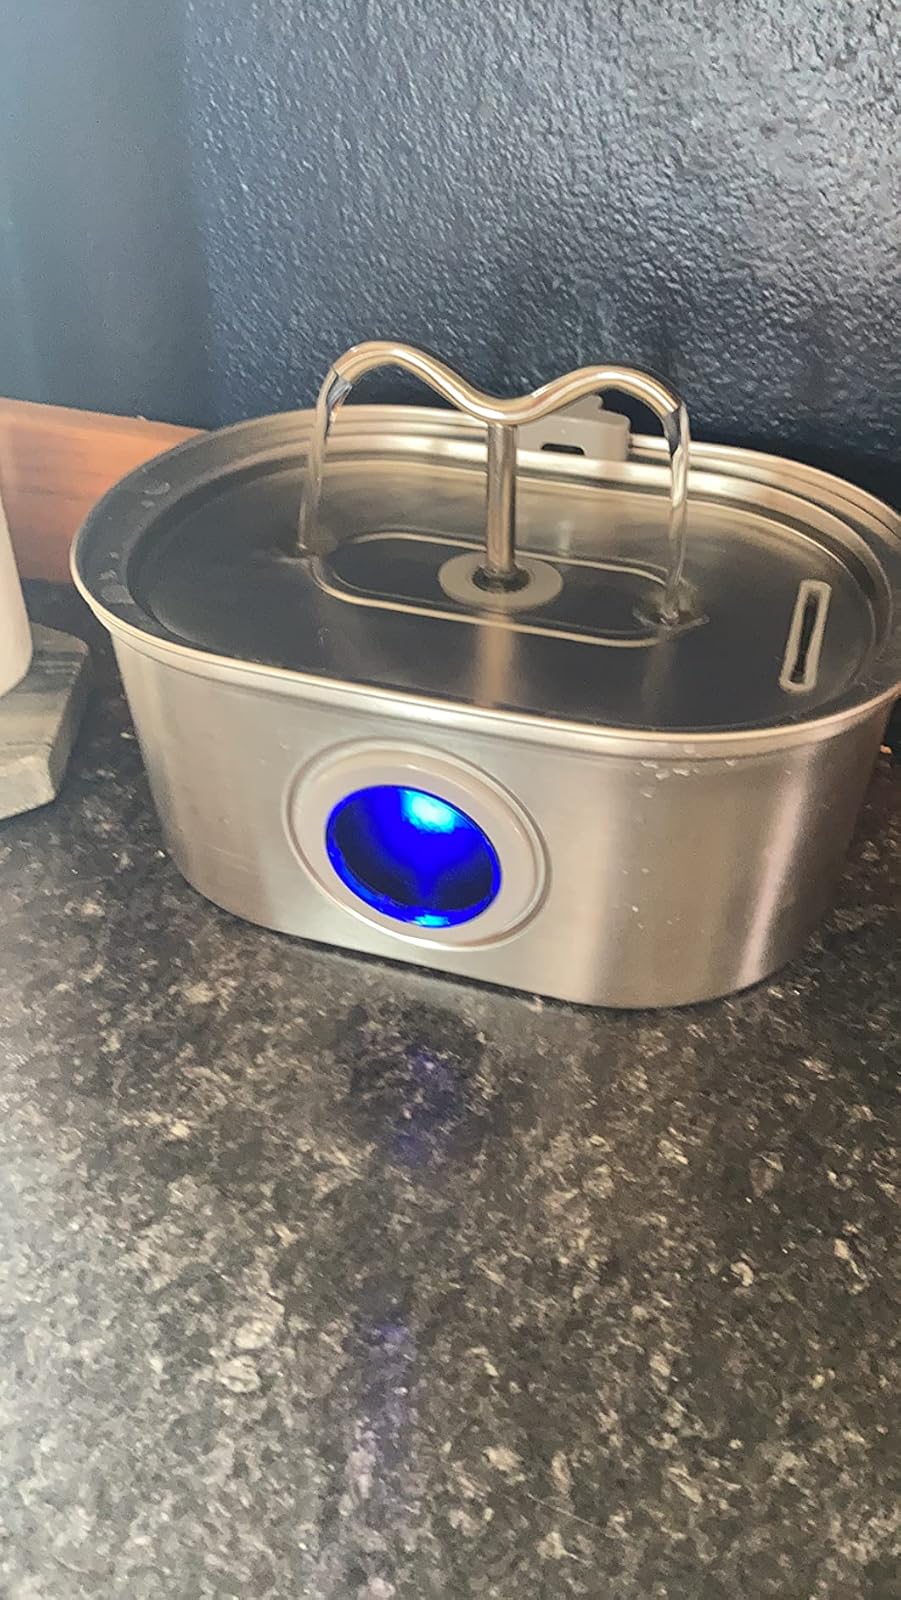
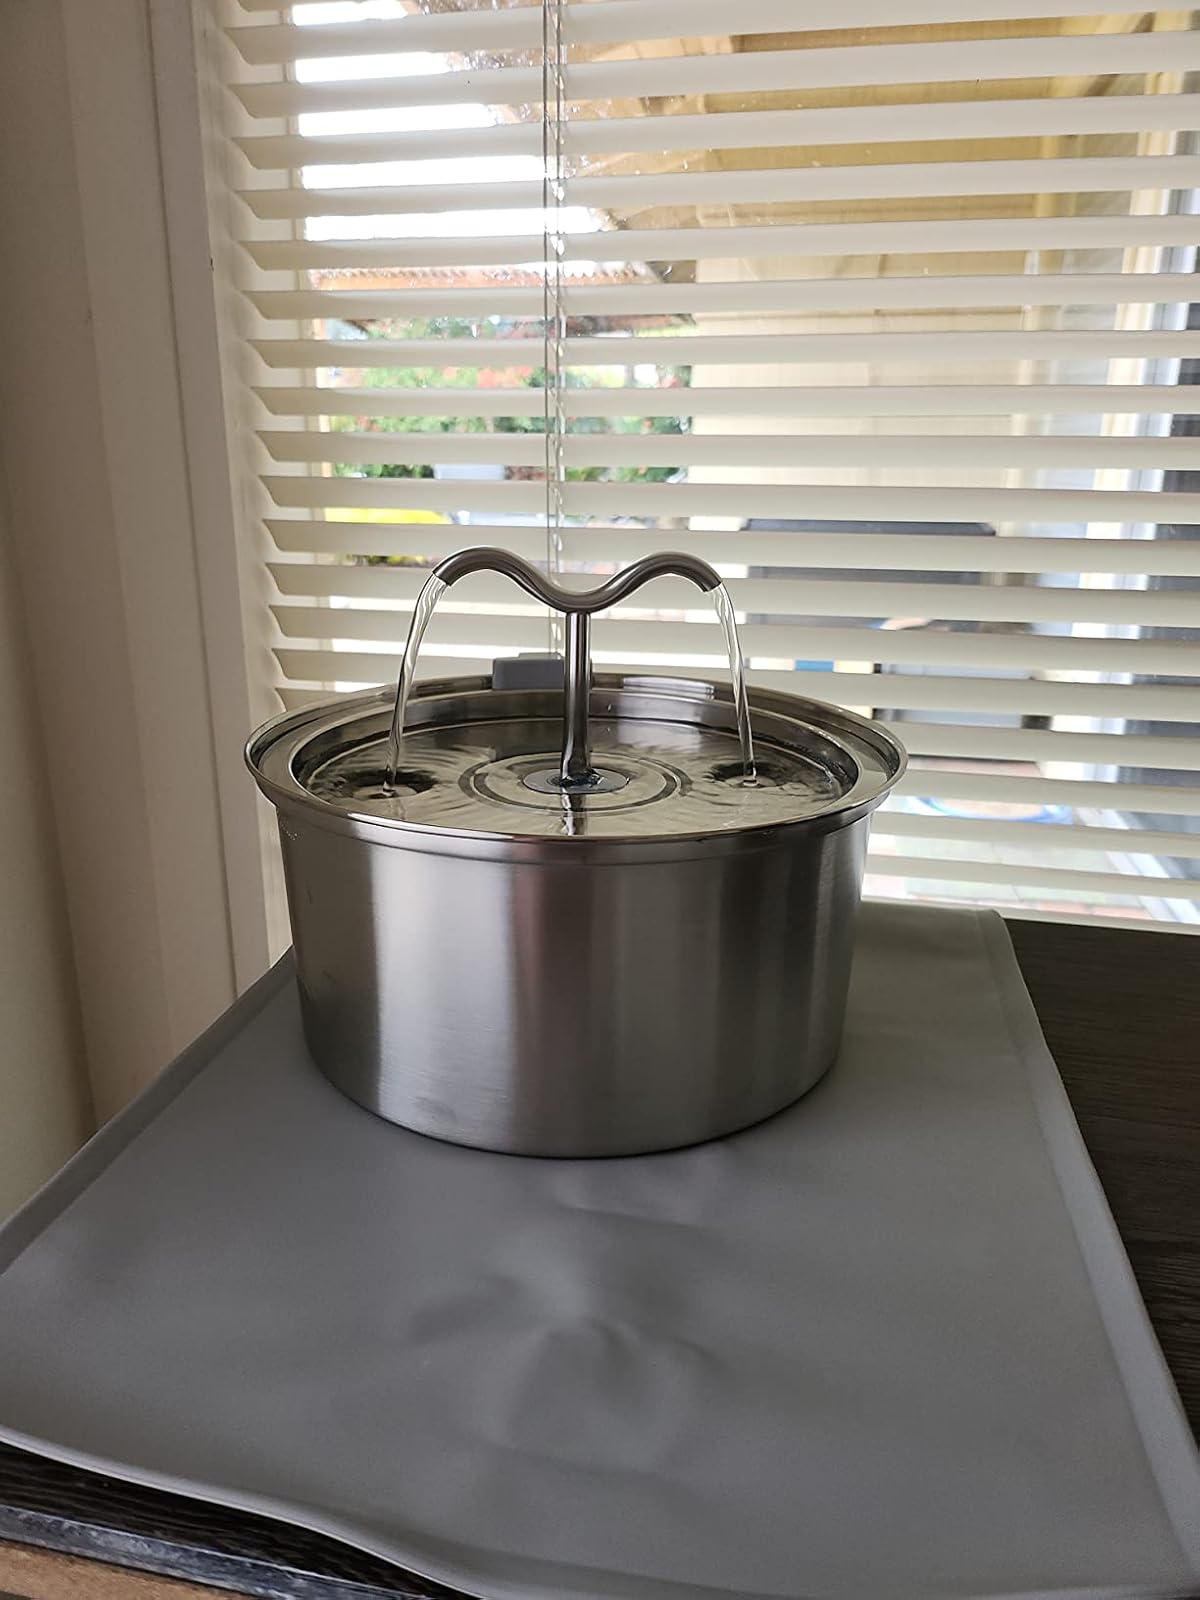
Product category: items_bowl
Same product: no